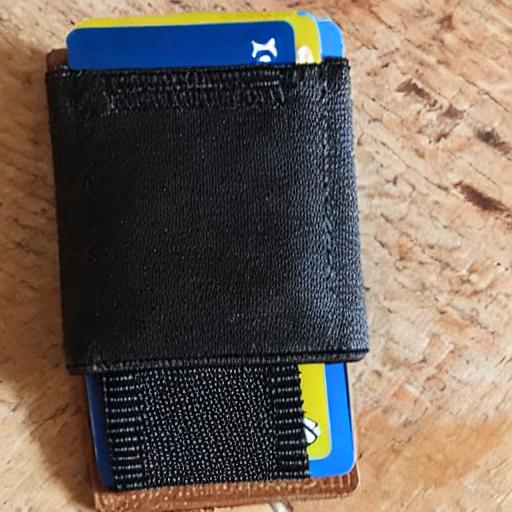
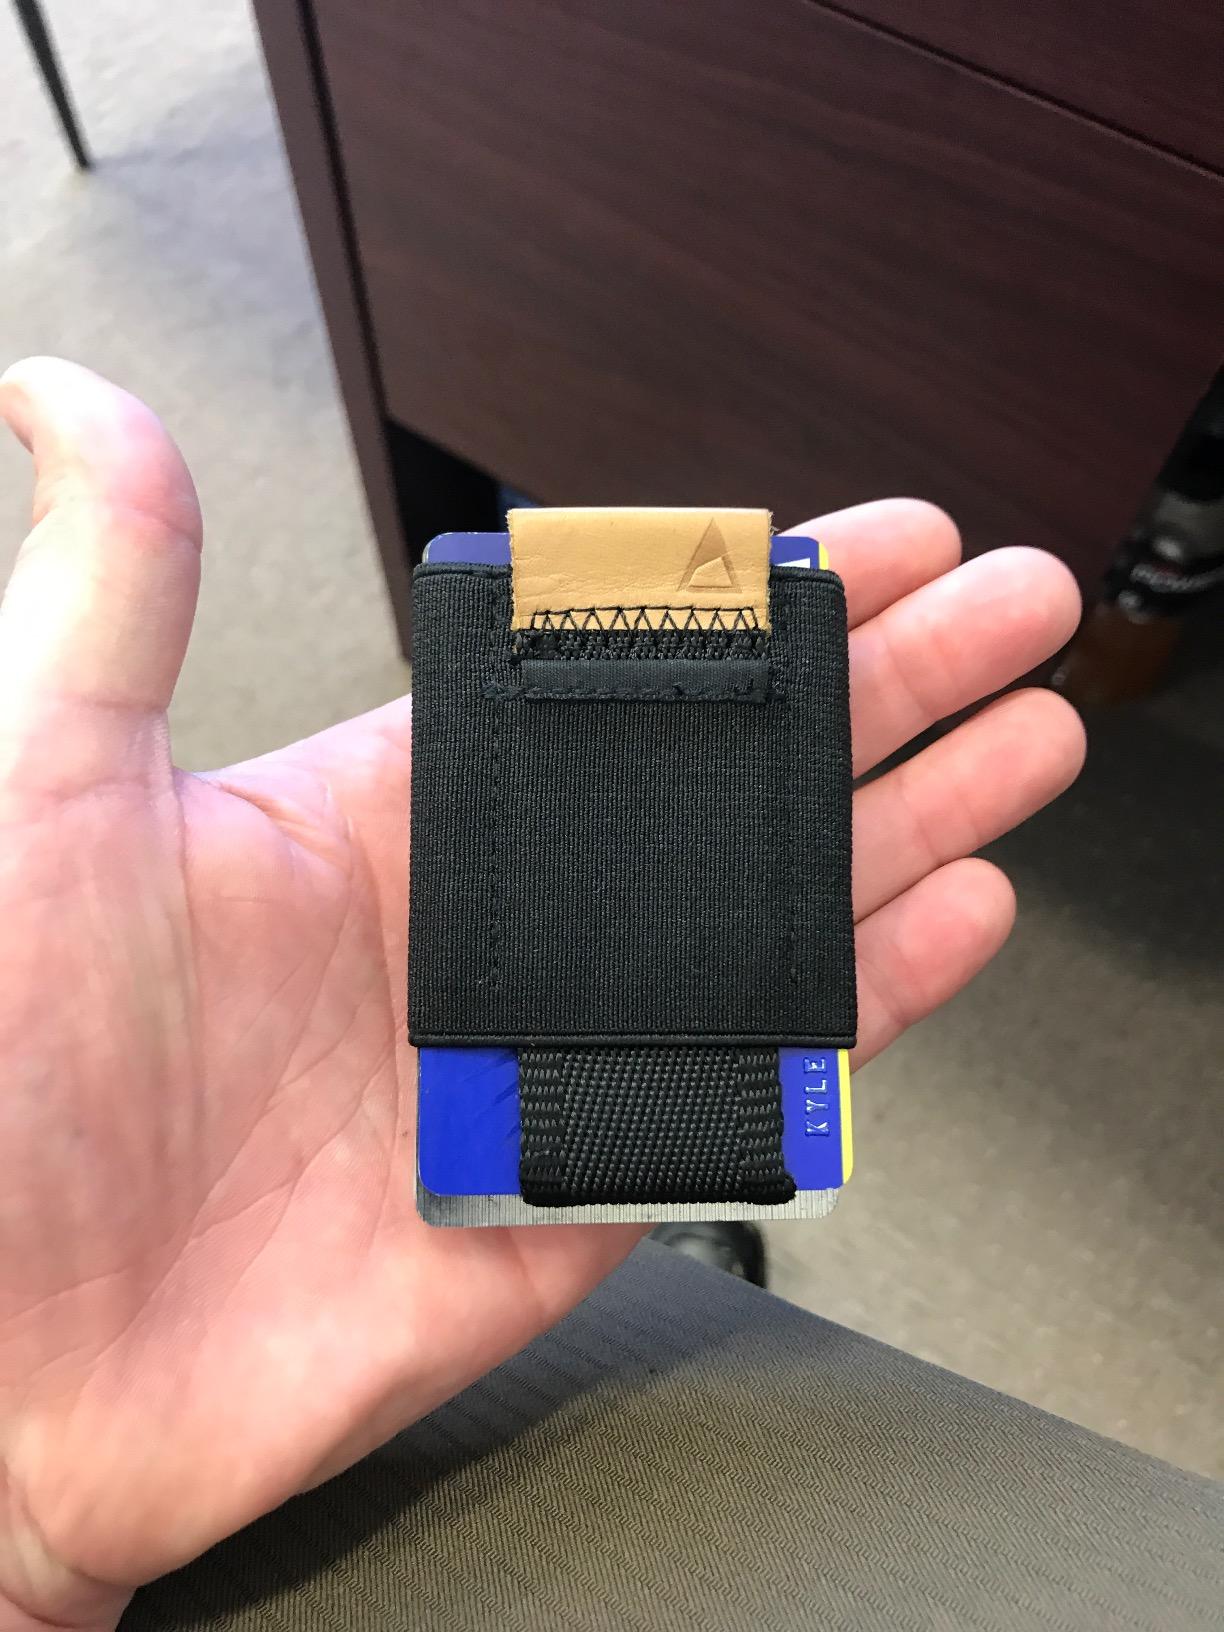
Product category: accessories_wallet
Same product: no